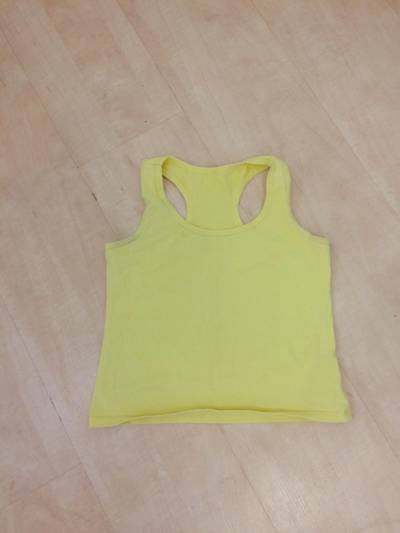
Waste category: clothes